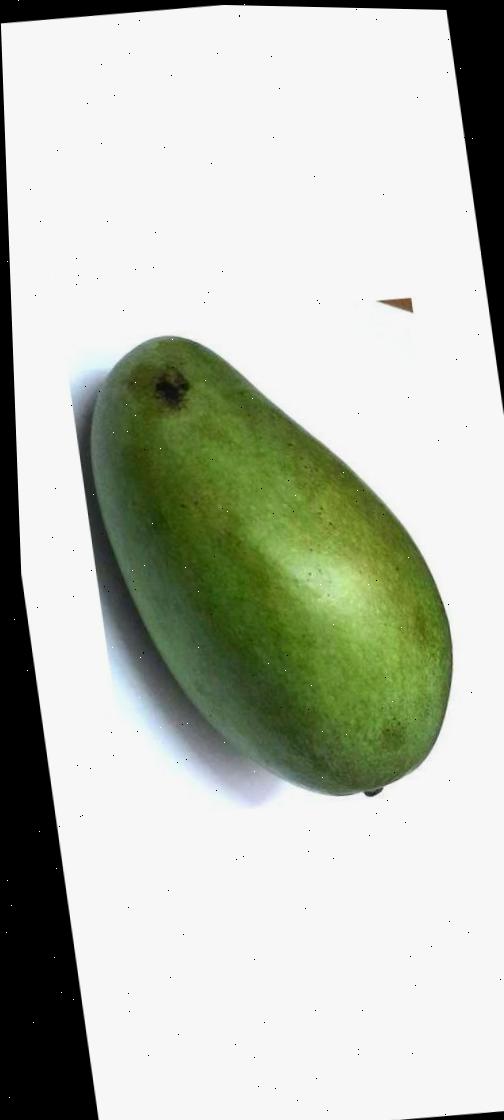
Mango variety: Rupali